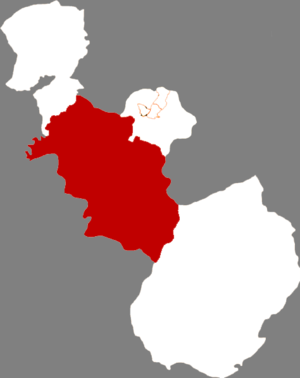
Haicheng est une ville de la province du Liaoning en Chine. C'est une ville-district placée sous la juridiction administrative de la ville-préfecture d'Anshan.